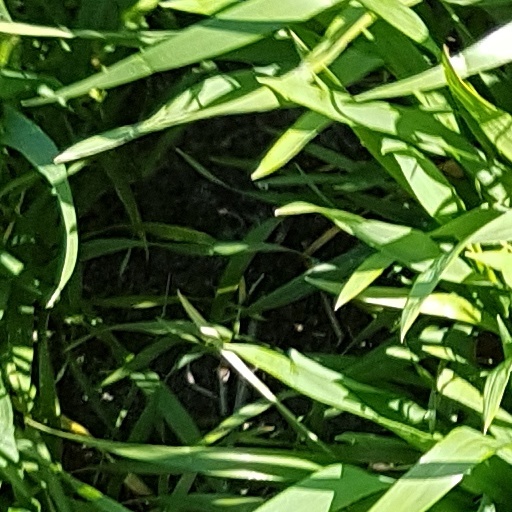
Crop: wheat